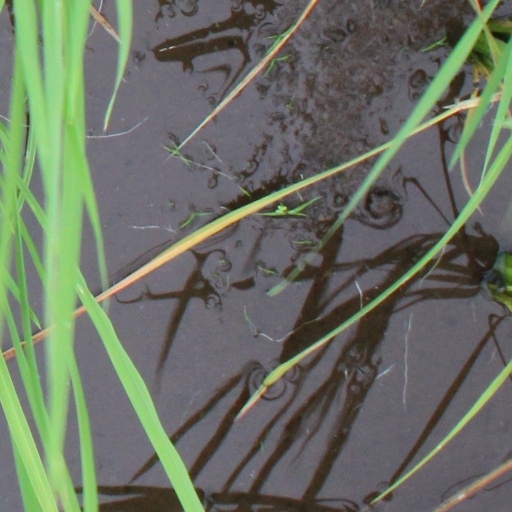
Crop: rice